Mind your Ps and Qs

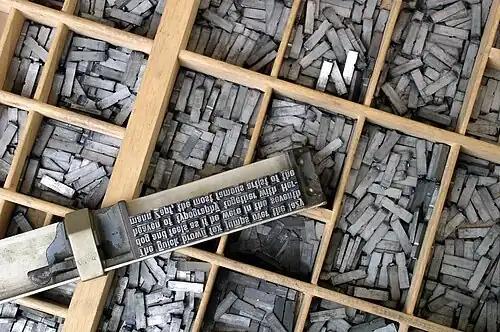
Movable type p's and q's could be easily mistaken, especially as they are mirror-reversed from the printed result.

According to Michael Quinion, "investigations by the Oxford English Dictionary in 2007 when revising the entry turned up early examples of the use of Ps and Qs to mean learning the alphabet. The first is in a poem by Charles Churchill, published in 1763: "On all occasions next the chair / He stands for service of the Mayor, / And to instruct him how to use / His As and Bs, and Ps and Qs." The conclusion must be that this is the true origin."